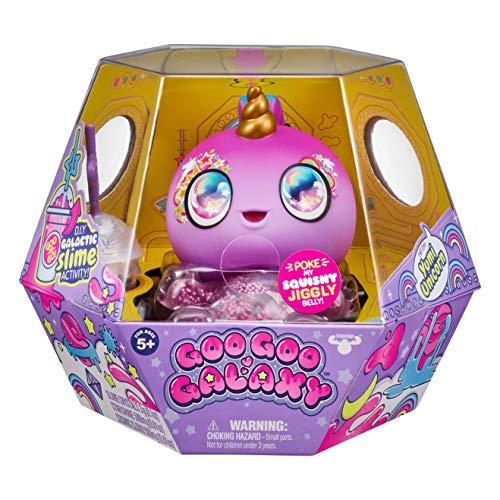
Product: Goo Goo Galaxy 5" Doll, Yumi Unicorn with Squeezer Belly & DIY Slime Activity
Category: Toys & Games | Dolls & Accessories
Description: Make your very own, out of this world 'goo-to-go' The goo drops have brought a surprise intergalactic slime activity with them from outer space - all you need to do is mix, make, and display.
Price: $14.99
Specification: ProductDimensions:3x5x6inches|ItemWeight:7.2ounces|ShippingWeight:1pounds(Viewshippingratesandpolicies)|ASIN:B07NSX16D5|Itemmodelnumber:51006|Manufacturerrecommendedage:5-15years